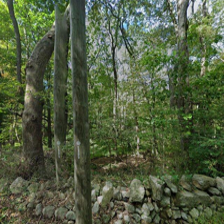
Label: streetView